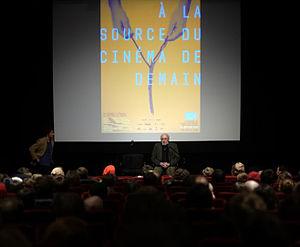
Présentation spéciale 16 février 2010 14e du Festival Proje(c)t Y à Montréal, Québec
Proje(c)t Y est un festival de courts métrages universitaires qui se déroule à Montréal au Québec depuis 1997.